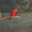
Label: bird